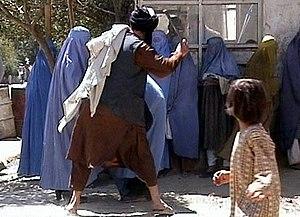
Les talibans sont un mouvement fondamentaliste islamiste se faisant appeler Émirat islamique d'Afghanistan et qui s'est répandu en Afghanistan et au Pakistan depuis octobre 1994. Le mouvement a mené une guerre contre le gouvernement de l'État islamique d'Afghanistan, notamment à partir de 1994 jusqu'à la prise de Kaboul en 1996 où les talibans instaurent le régime de l'Émirat islamique d'Afghanistan, avec à sa tête Mohammad Omar.
Le concept de violences contre les femmes englobe l'ensemble des comportements violents, individuels ou collectifs, dirigés contre les femmes. Ces violences incluent les mariages forcés, grossesses forcées ou avortements forcés, mutilations génitales, lapidations, défigurations à l’acide et autres crimes d’honneur, esclavages, agressions sexuelles et violences conjugales, viols d’épuration ethnique, trafic de femmes, esclavage sexuel, privations traditionnelles ou politiquement tolérées de libertés et droits humains fondamentaux dans la condition féminine.